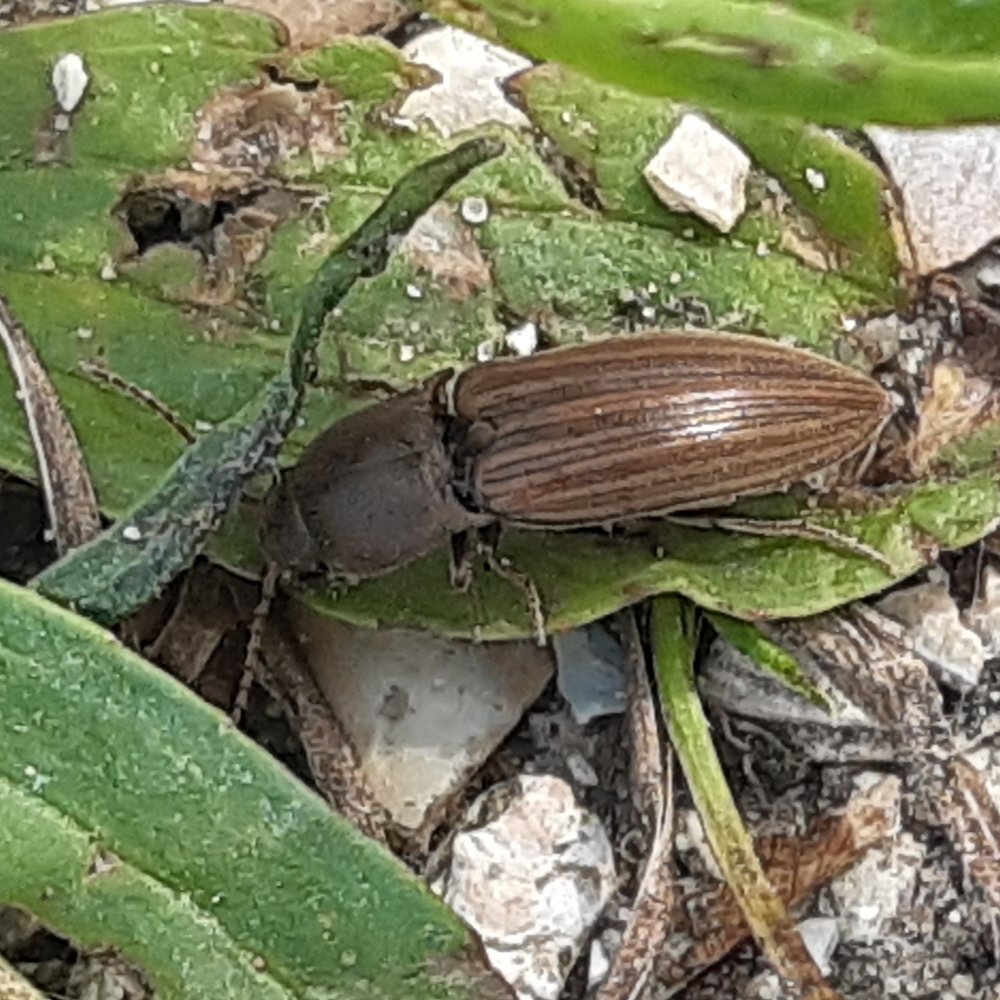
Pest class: clickbeetles_wireworms